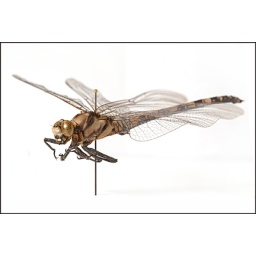
Museum collection dragonfly.For Strobist: SB-26 with umbrella camera left, bug pinned to white paper and surrounded by more white paper.